Albert Burge

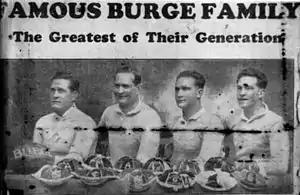
The Burge family

'Alby' Burge switched to rugby league football initially joining South Sydney but then in 1911 he joined his brother Frank at Glebe. Albert was the captain of the Glebe side that lost the 1911 New South Wales Rugby League premiership final to Easts and captained the side.